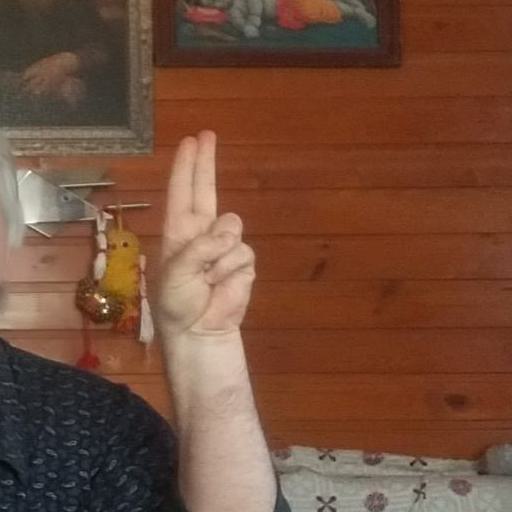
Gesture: two_up